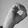
ASL letter: O